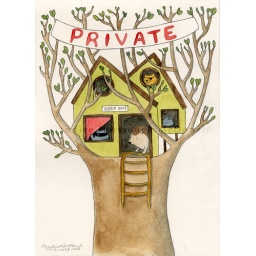
sign for an office door in a shop.